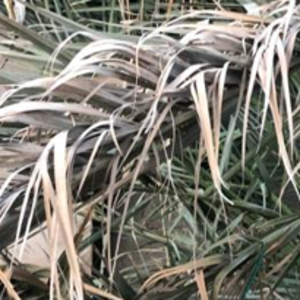
Label: Fusarium Wilt